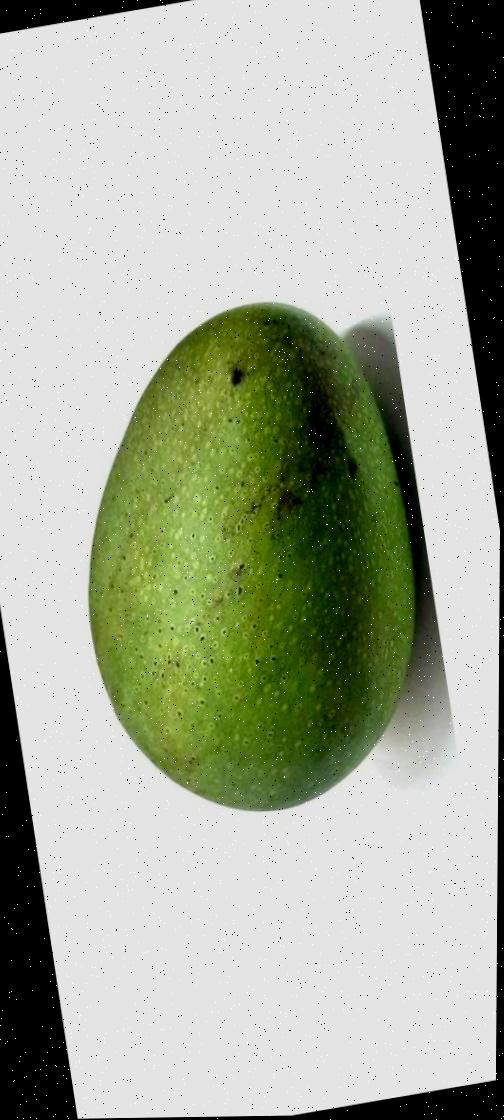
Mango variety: Ashshina Zhinuk